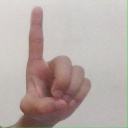
अक्षर: ड